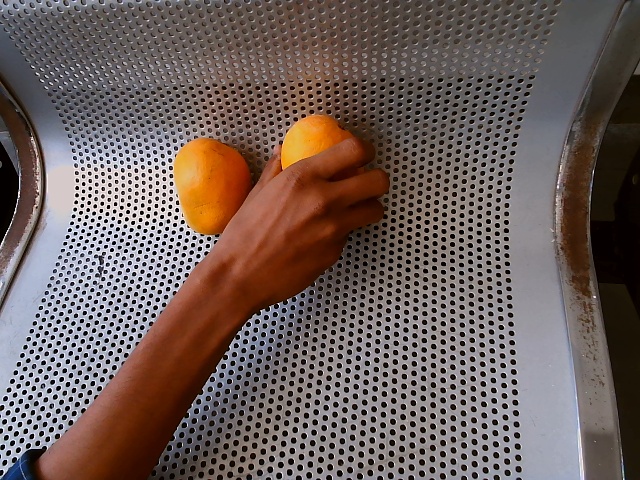
Label: Ripe_Mango